Football in Cameroon

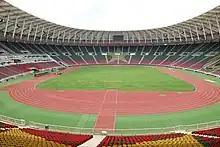
The Olembe Stadium is the largest sports venue by capacity in Cameroon.

The most popular sport in Cameroon is football. The national team is traditionally one of the strongest teams on the African continent. They have participated in the World Cup 8 times, and in 1990 they reached the quarter-finals. It took extra time before England won the game 3–2. They have also won the African Cup of Nations 5 times as well as winning Olympic gold in Sydney in 2000. Among the most famous players are Roger Milla, Thomas N'Kono and Samuel Eto'o.